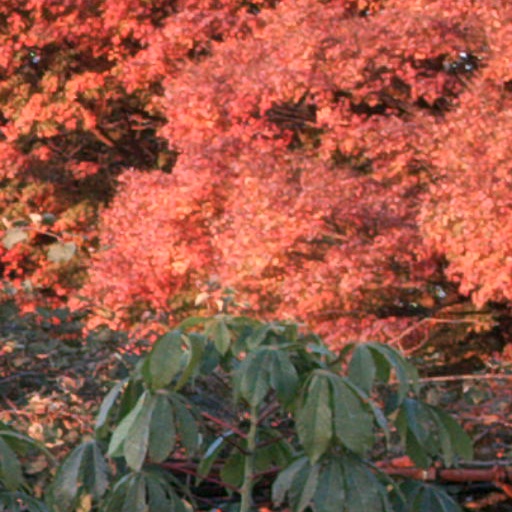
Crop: cassava